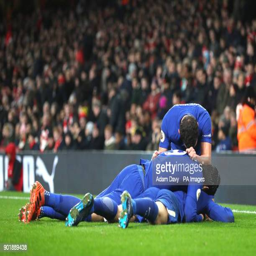
soccer player celebrates scoring his side 's second goal of the game with team mates